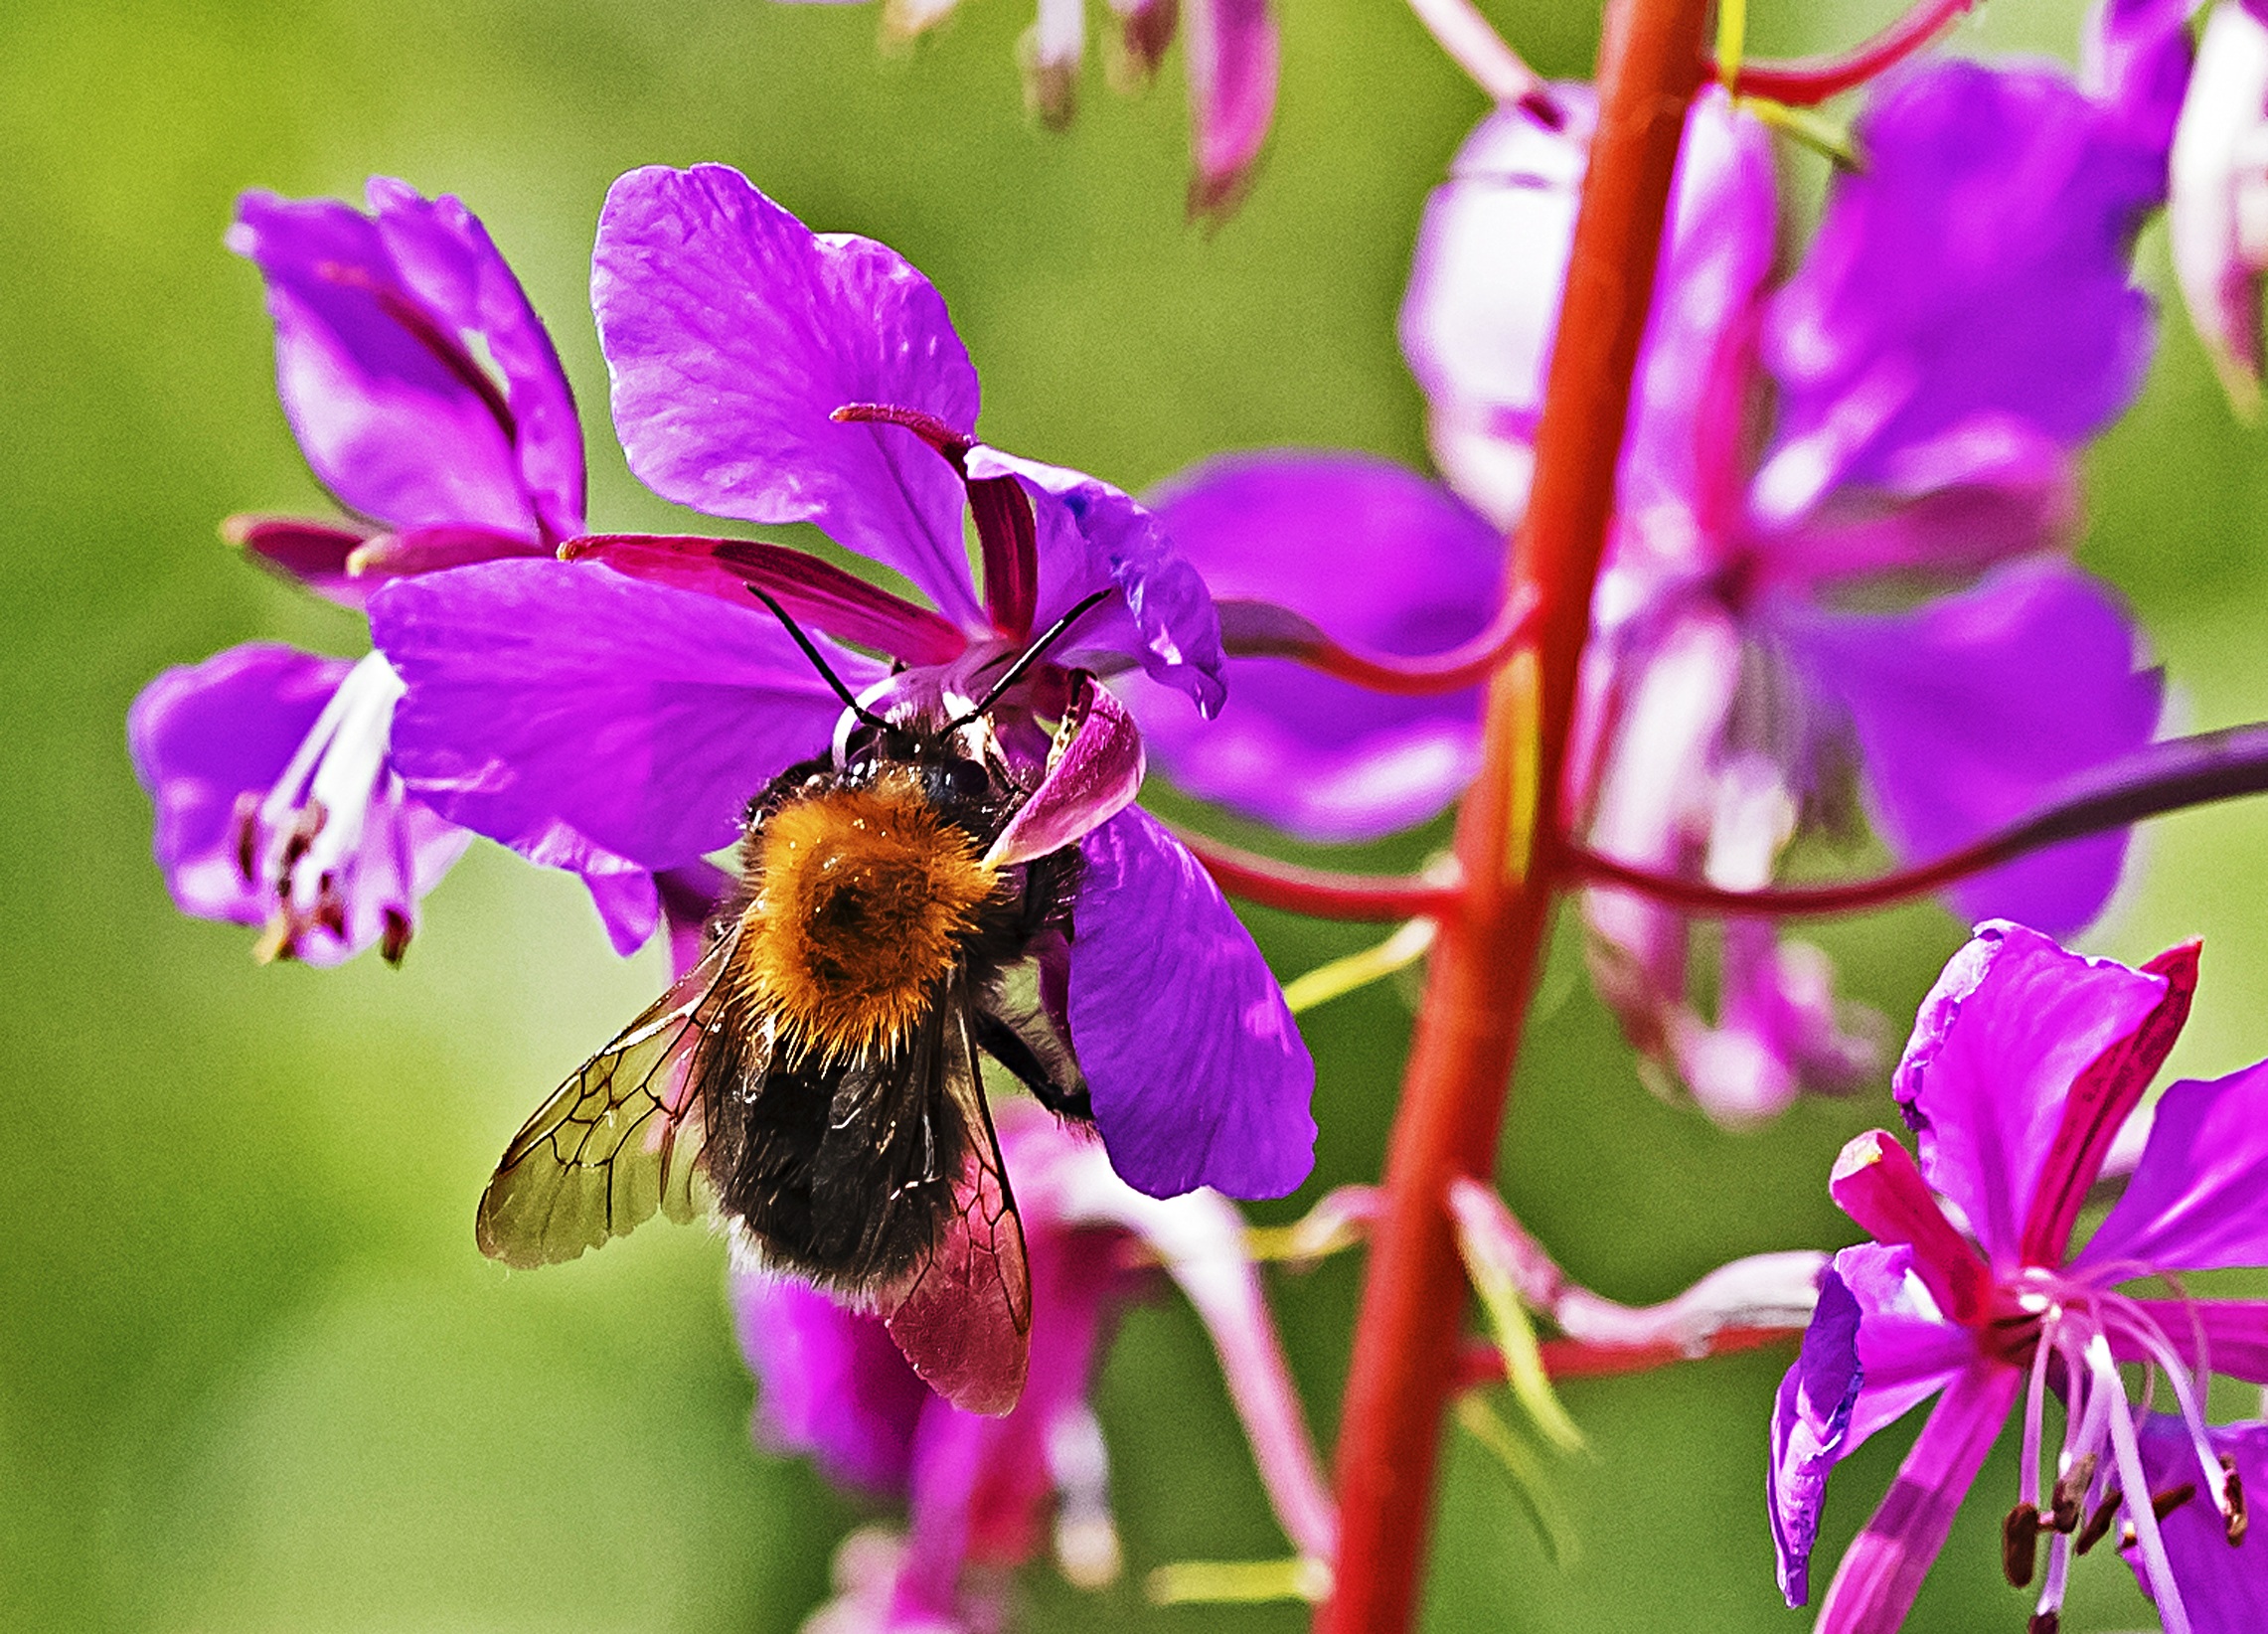
nature, blossom, plant, flower, petal, summer, pollen, insect, botany, flora, fauna, invertebrate, wildflower, bee, bumblebee, nectar, macro photography, flowering plant, honey bee, pollinator, bee in bloom, land plant, membrane winged insect